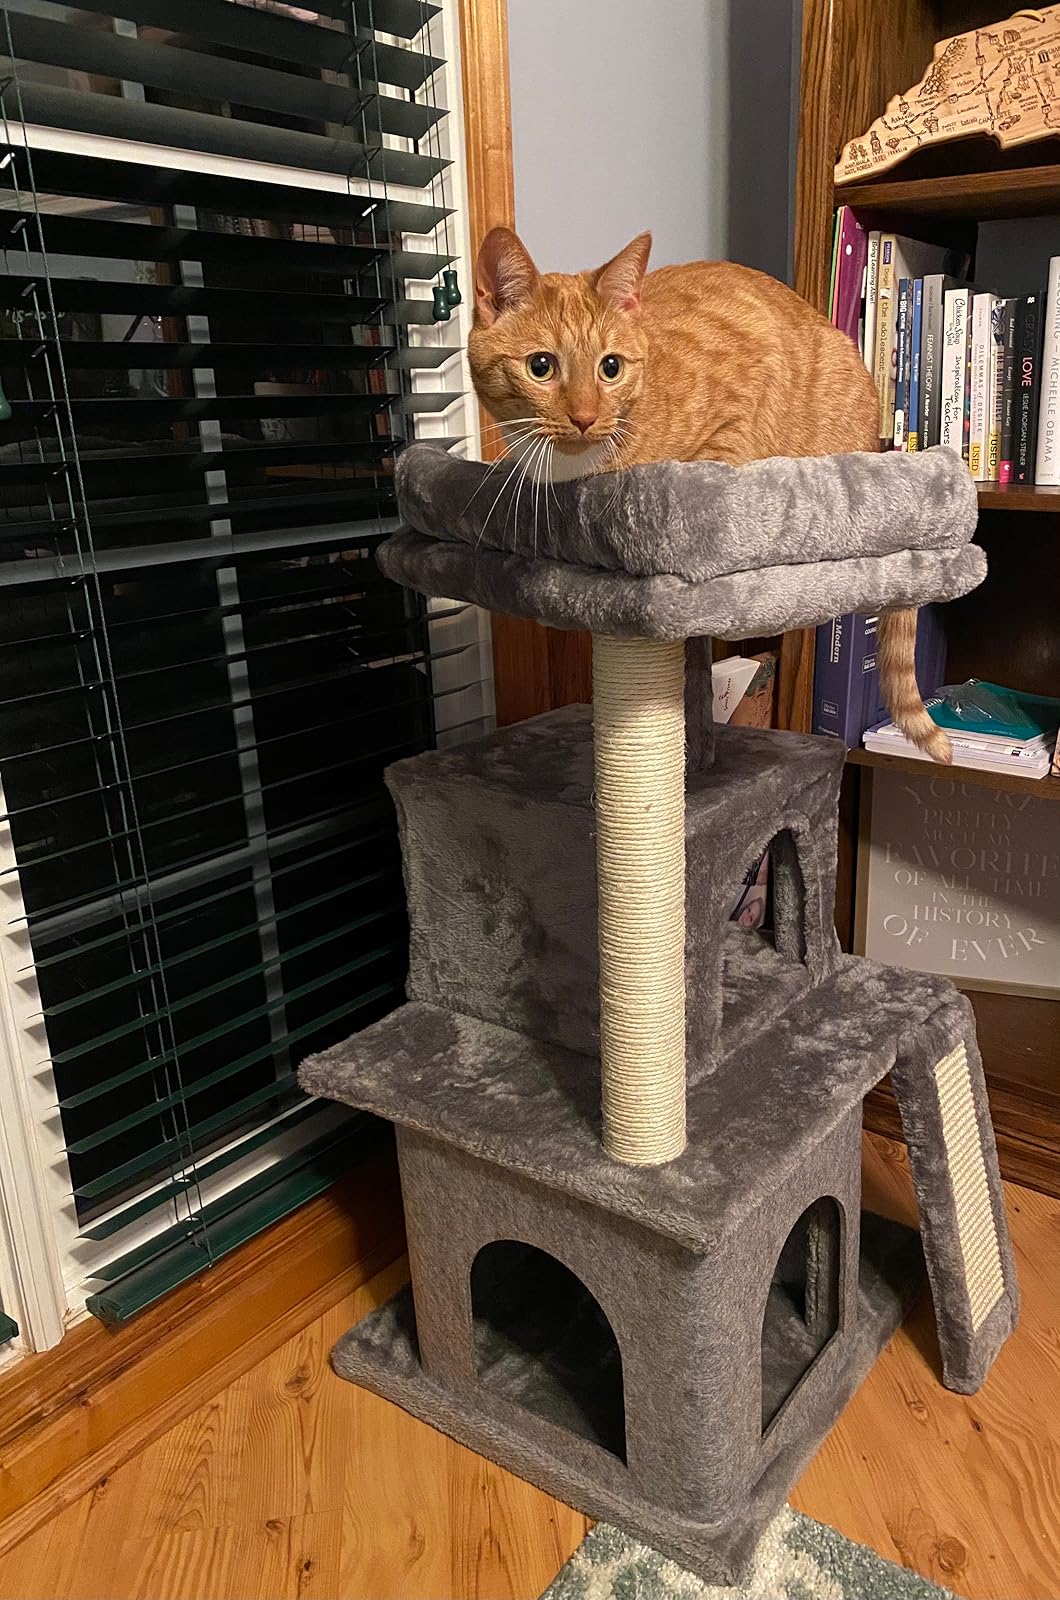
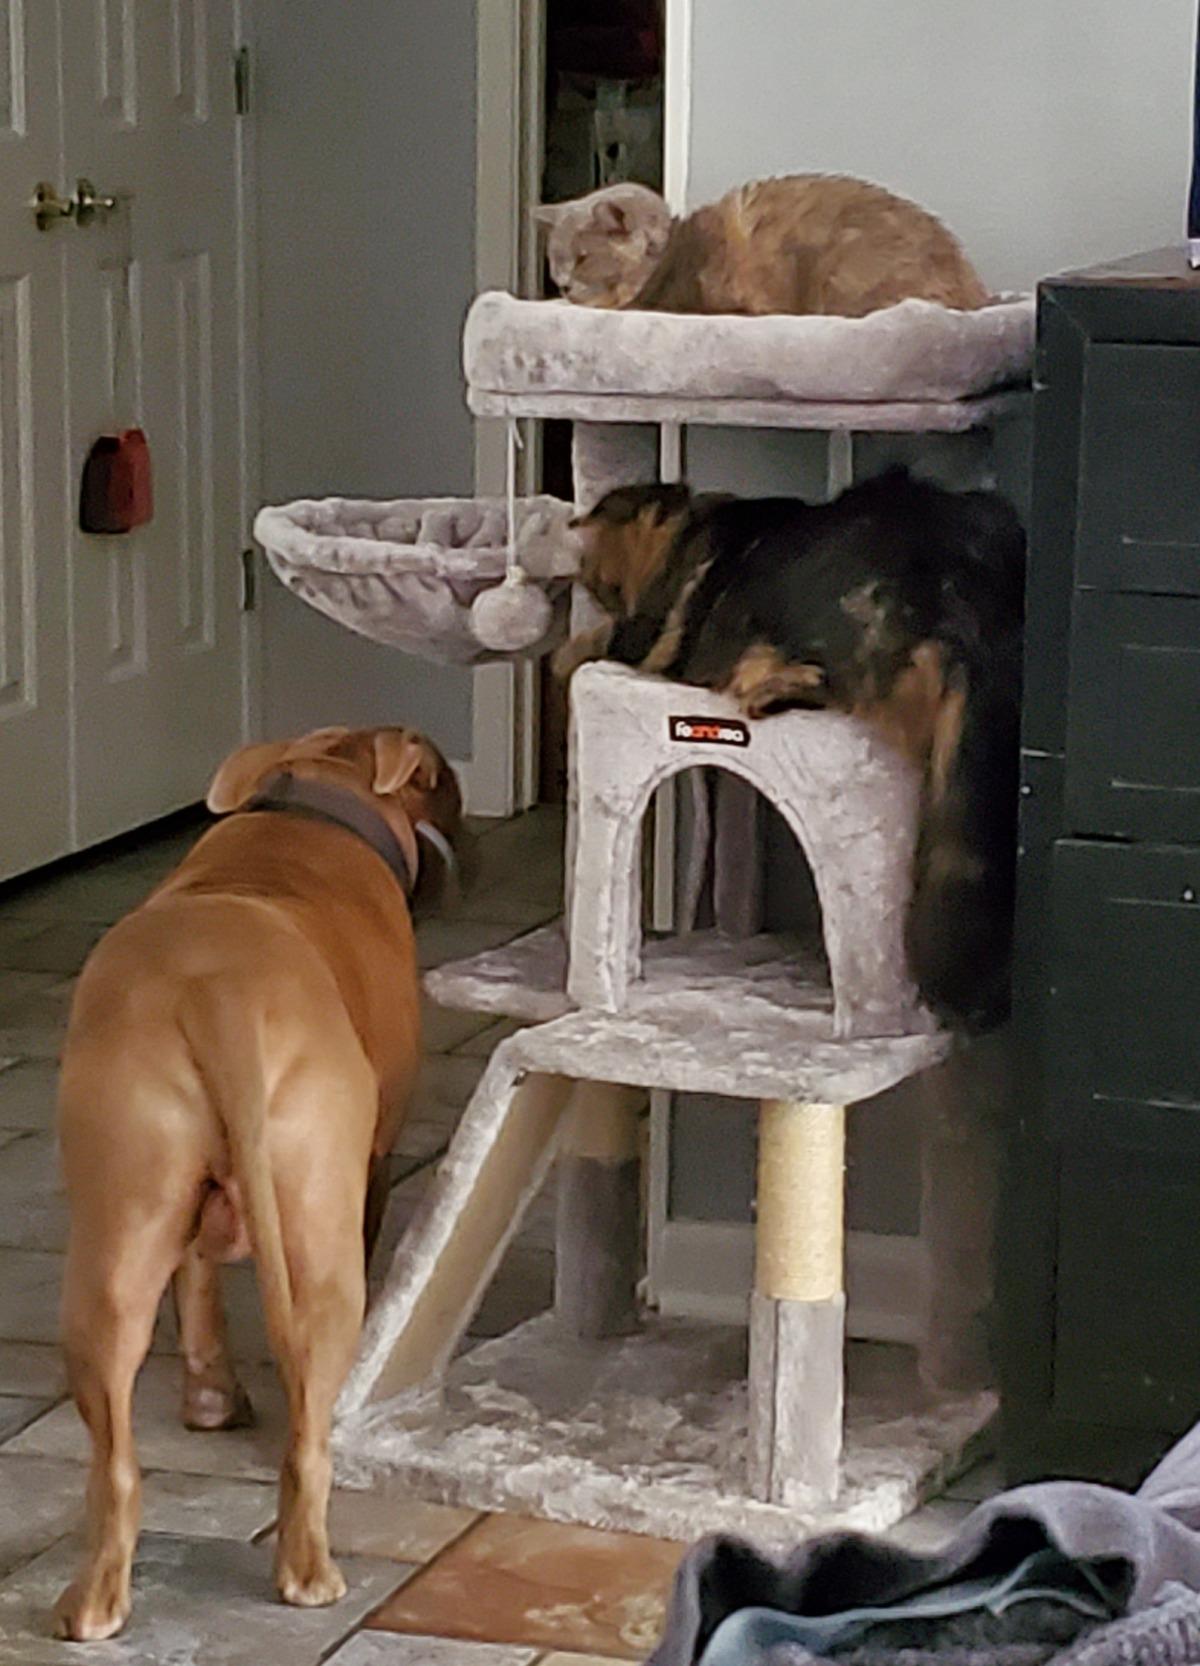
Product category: items_cat tree
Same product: no